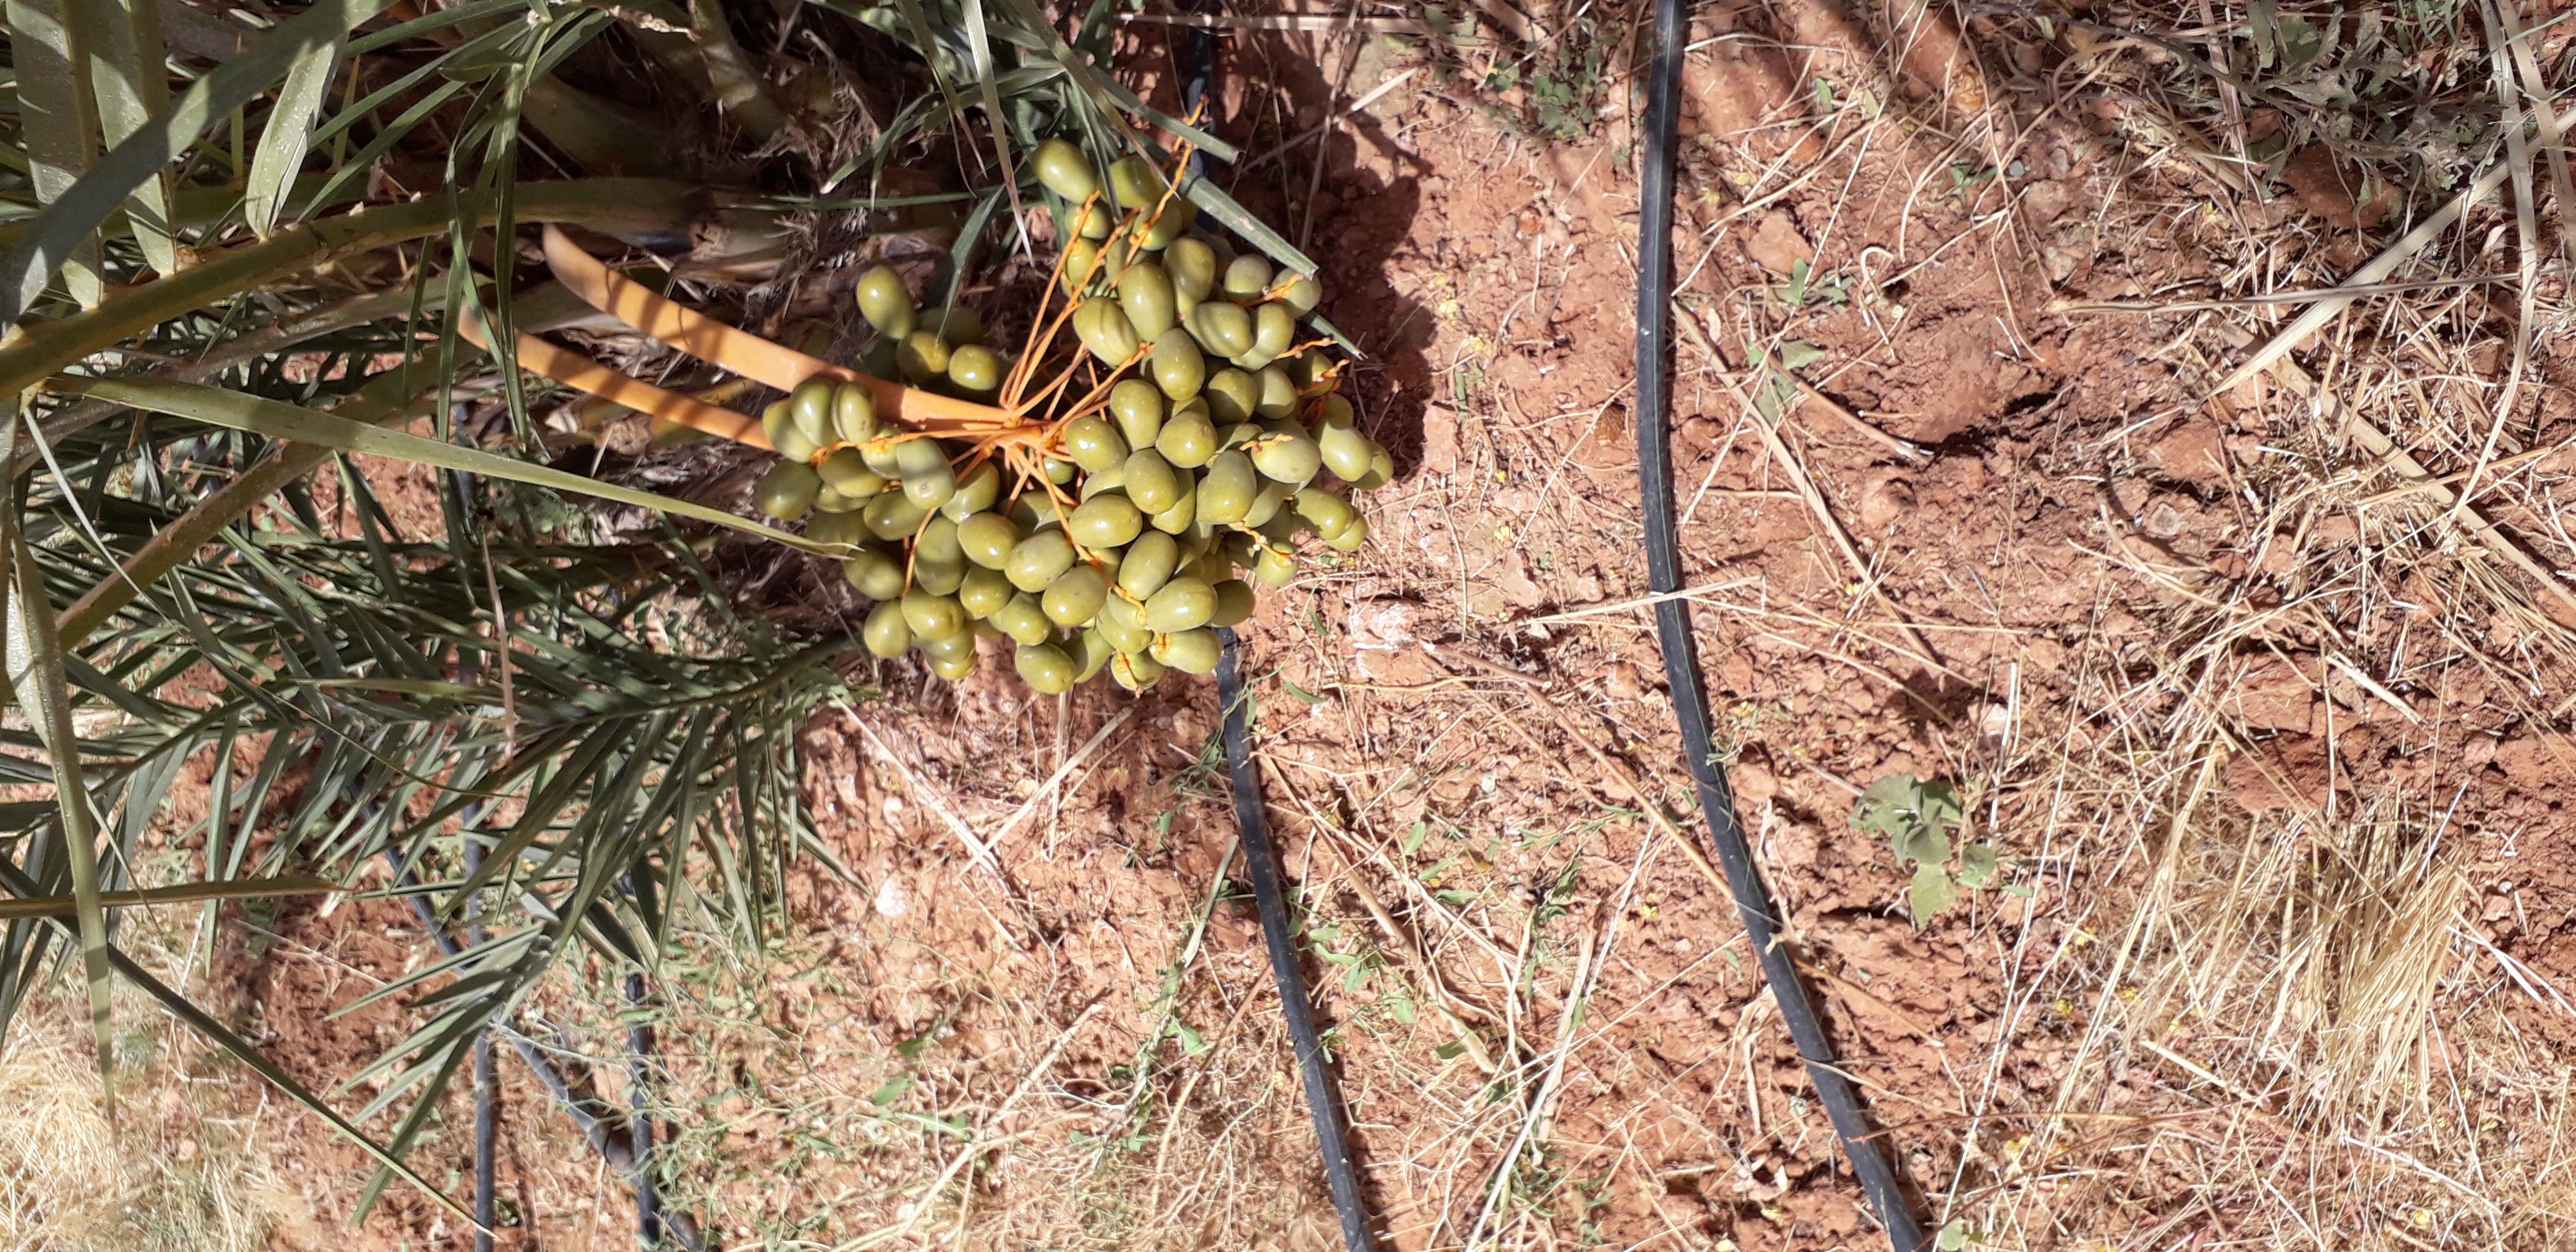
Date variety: Boufagous